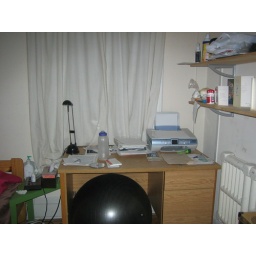
View of desk in bedroom